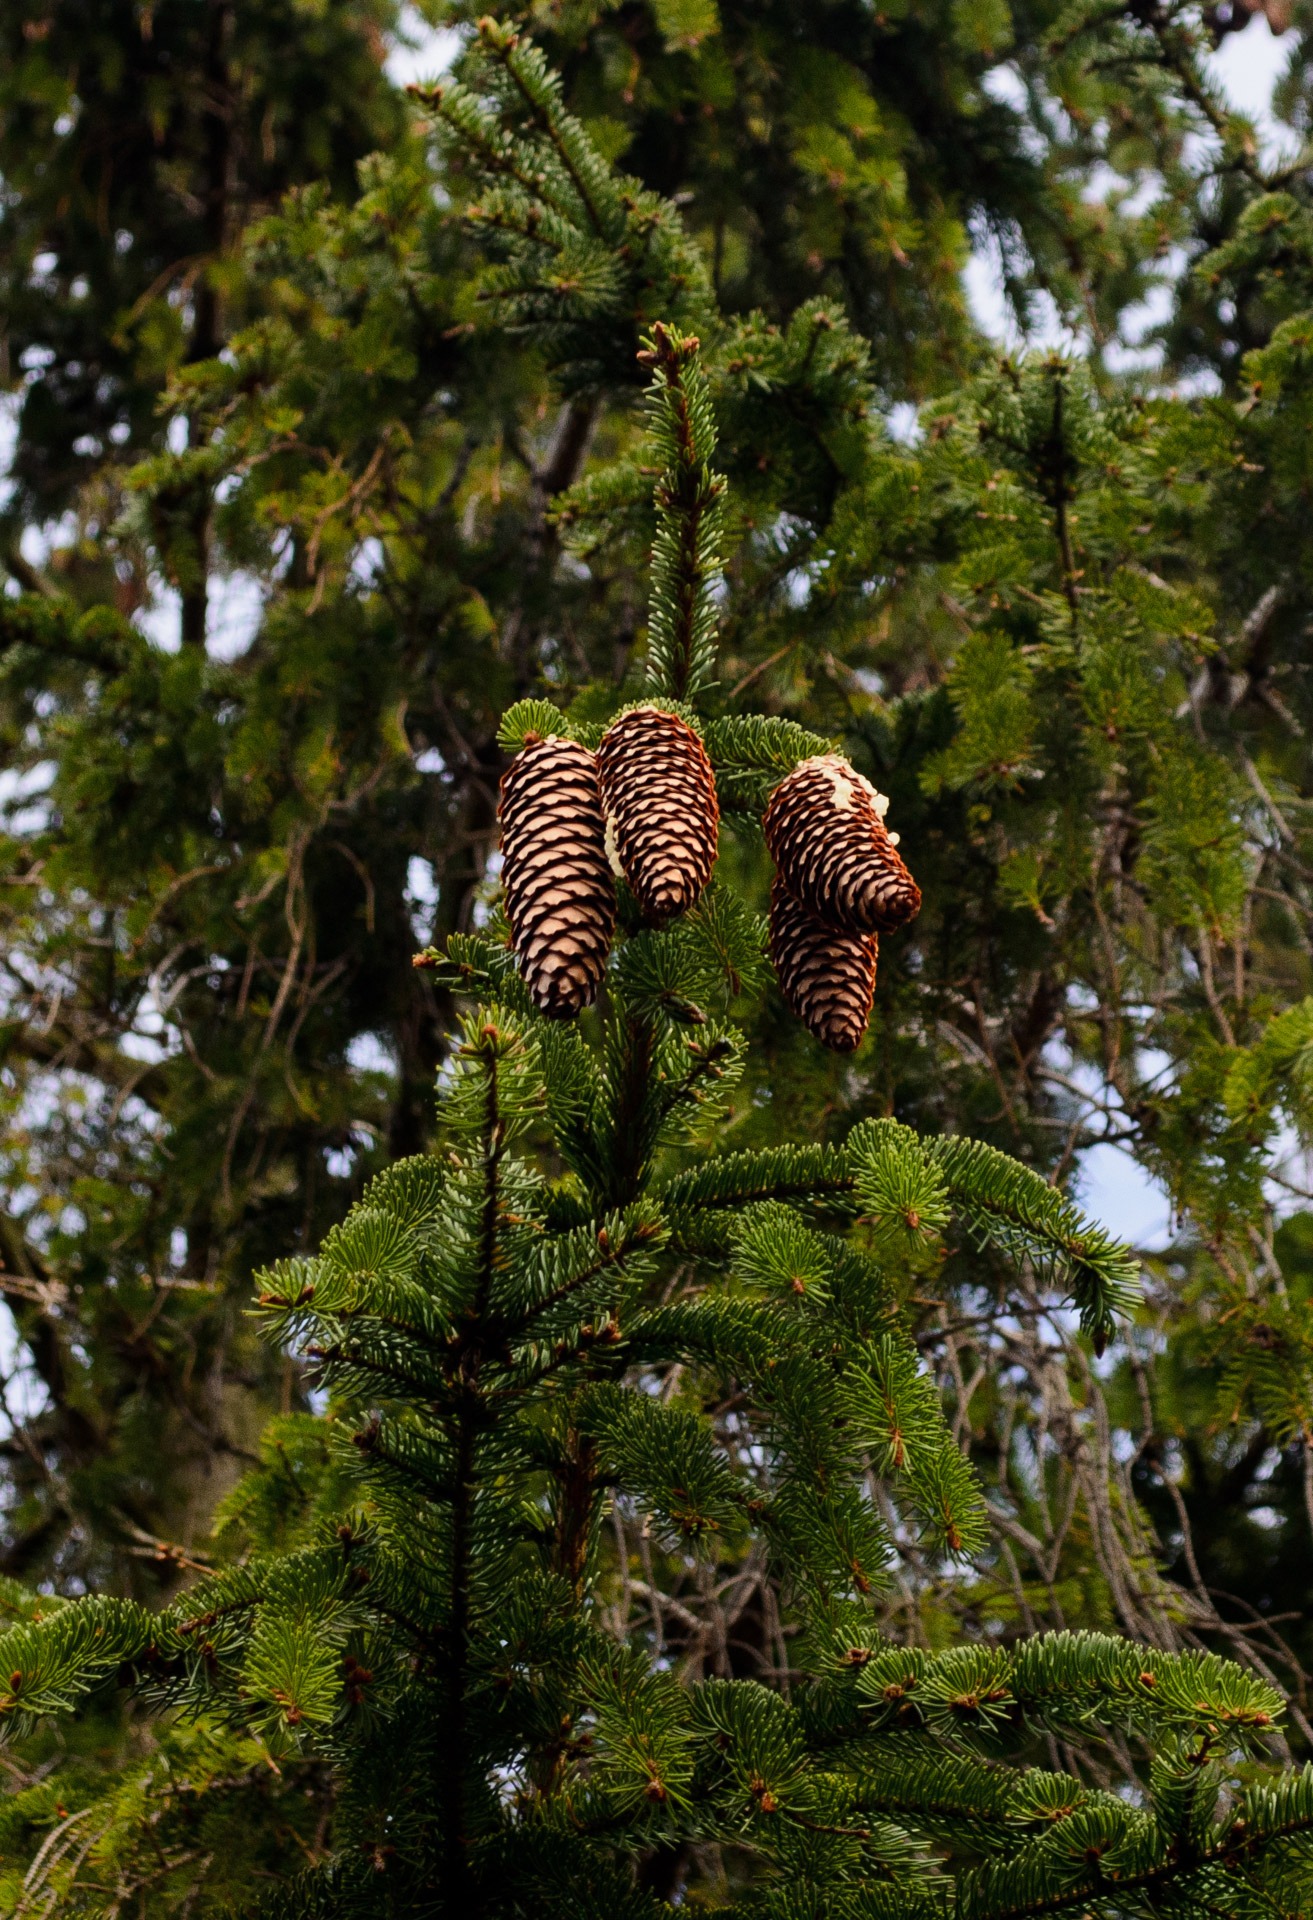
tree, nature, forest, branch, plant, leaf, flower, green, jungle, macro, evergreen, autumn, botany, garden, fir, flora, twig, conifer, background, spruce, seasons, rainforest, cones, woodland, habitat, larch, pine family, woody plant, temperate coniferous forest, land plant